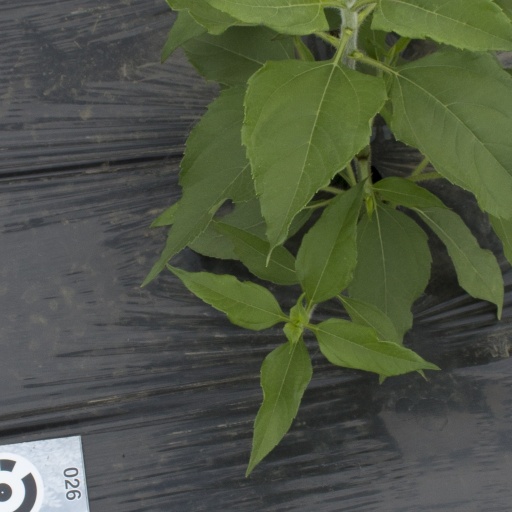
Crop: Jerusalem artichoke